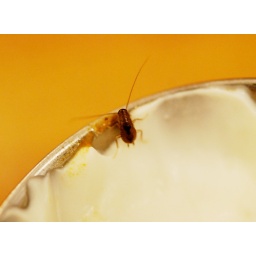
ain't no shame. These things ran the kitchen in my childhood home